2002 Barrow-in-Furness legionellosis outbreak

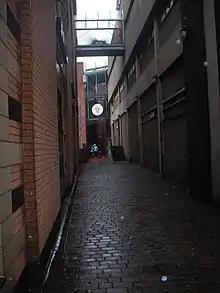
The alleyway between the Forum 28 and Wilkinson where the faulty AC unit was located

The 2002 Barrow-in-Furness Legionnaires' disease outbreak was a fatal outbreak of Legionellosis which occurred in Barrow-in-Furness, Cumbria, England.